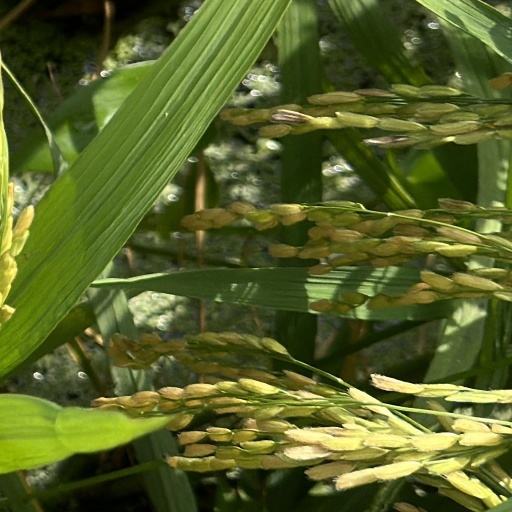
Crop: rice